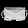
Label: Bag